Artesonraju

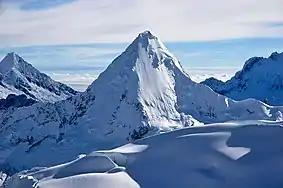
Artesonraju and neighbouring peaks as seen from summit of Pisco.

Another well known climbing route is the Southeast Face Route, rated D. The approach begins in the city of Caraz at an altitude of , and from there proceeds upward another 2,000 meters along a 32-km dirt road to Lake Parón. A path along the lake's north shore brings climbers to the Base Camp at . It involves a trek from Parón lagoon to the base of the face of the mountain and then a long climb from a camp at .